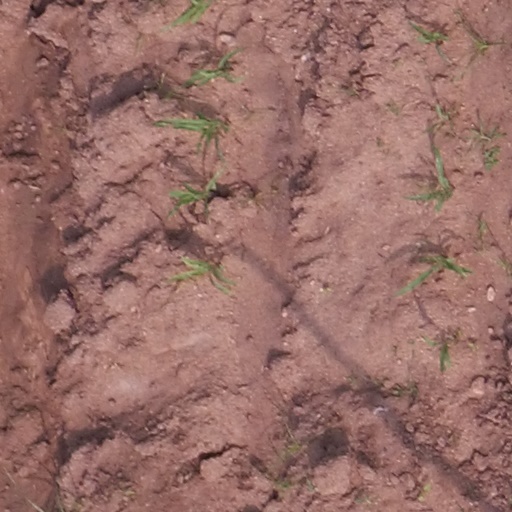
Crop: maize; corn